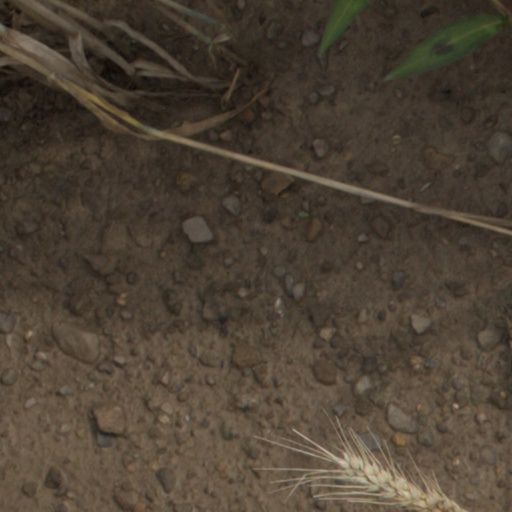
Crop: wheat